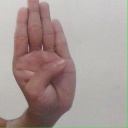
अक्षर: ब